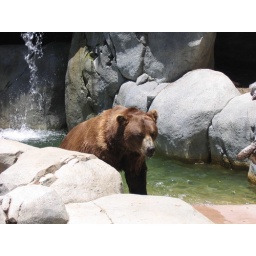
A brown bear &lt;i&gt;(Ursus arctos)&lt;/i&gt; at the San Diego Zoo in California.